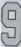
Number: 9